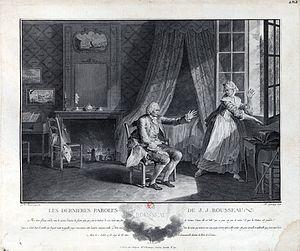
Jean-Jacques Rousseau, né le 28 juin 1712 à Genève et mort le 2 juillet 1778 à Ermenonville, est un écrivain, philosophe et musicien genevois francophone. Orphelin de mère très jeune, sa vie est marquée par l'errance. Si ses livres et lettres connaissent à partir de 1749 un fort succès, ils lui valent aussi des conflits avec l'Église catholique et Genève qui l'obligent à changer souvent de résidence et alimentent son sentiment de persécution. Après sa mort, son corps est transféré au Panthéon de Paris en 1794.